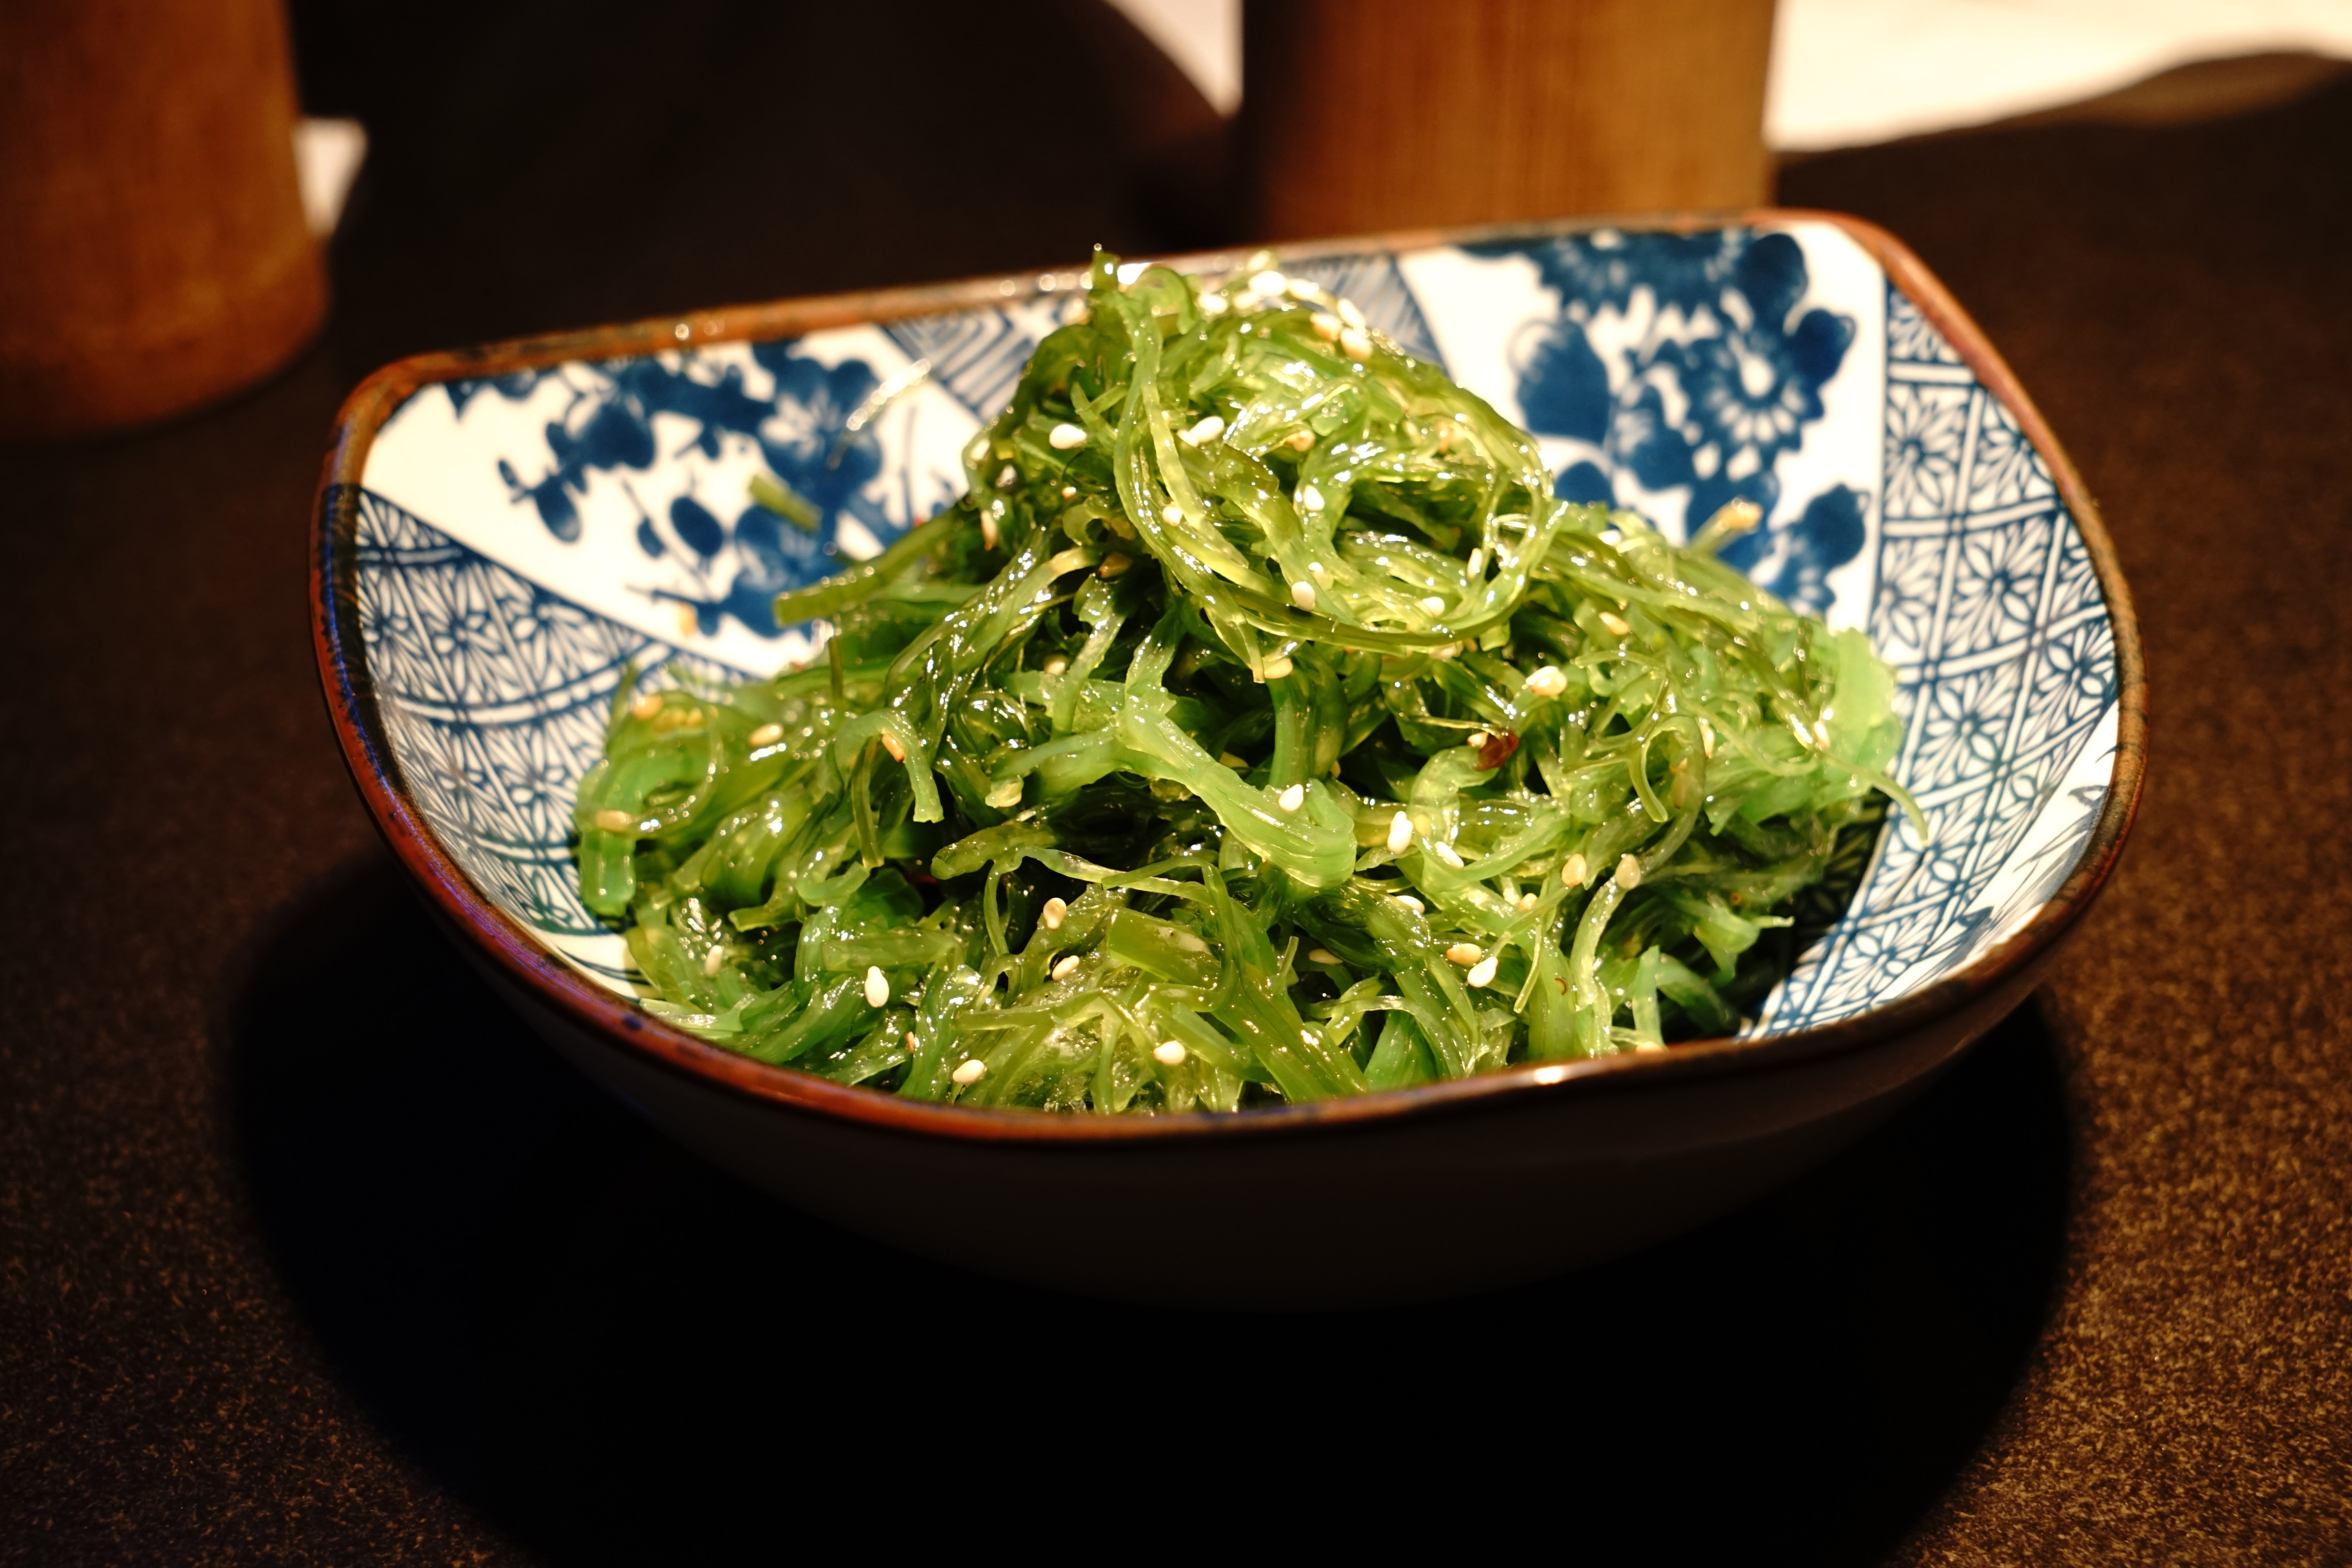
dish, food, produce, vegetable, seaweed, cuisine, china, vegetarian food, cold dishes, leaf vegetable